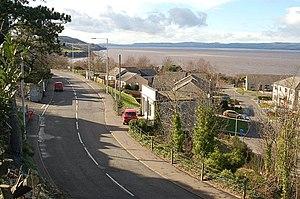
Wormit est un village d'Écosse, situé dans le council area, l'ancien comté et région de lieutenance du Fife. Elle est située sur les bords du Firth of Tay et se trouve à l'une des deux extrémités du pont ferroviaire du Tay.